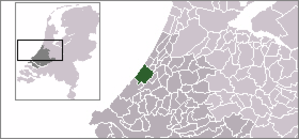
Wassenaar est une commune néerlandaise située en province de Hollande-Méridionale, à moins d'une dizaine de kilomètres au nord-est de La Haye. Lors du recensement de 2019, elle compte 26 211 habitants.